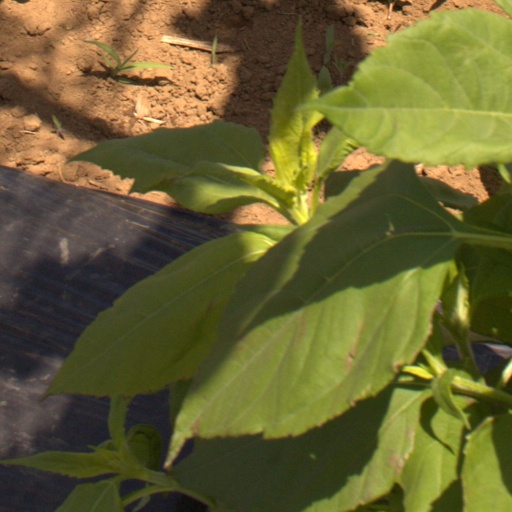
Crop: Jerusalem artichoke